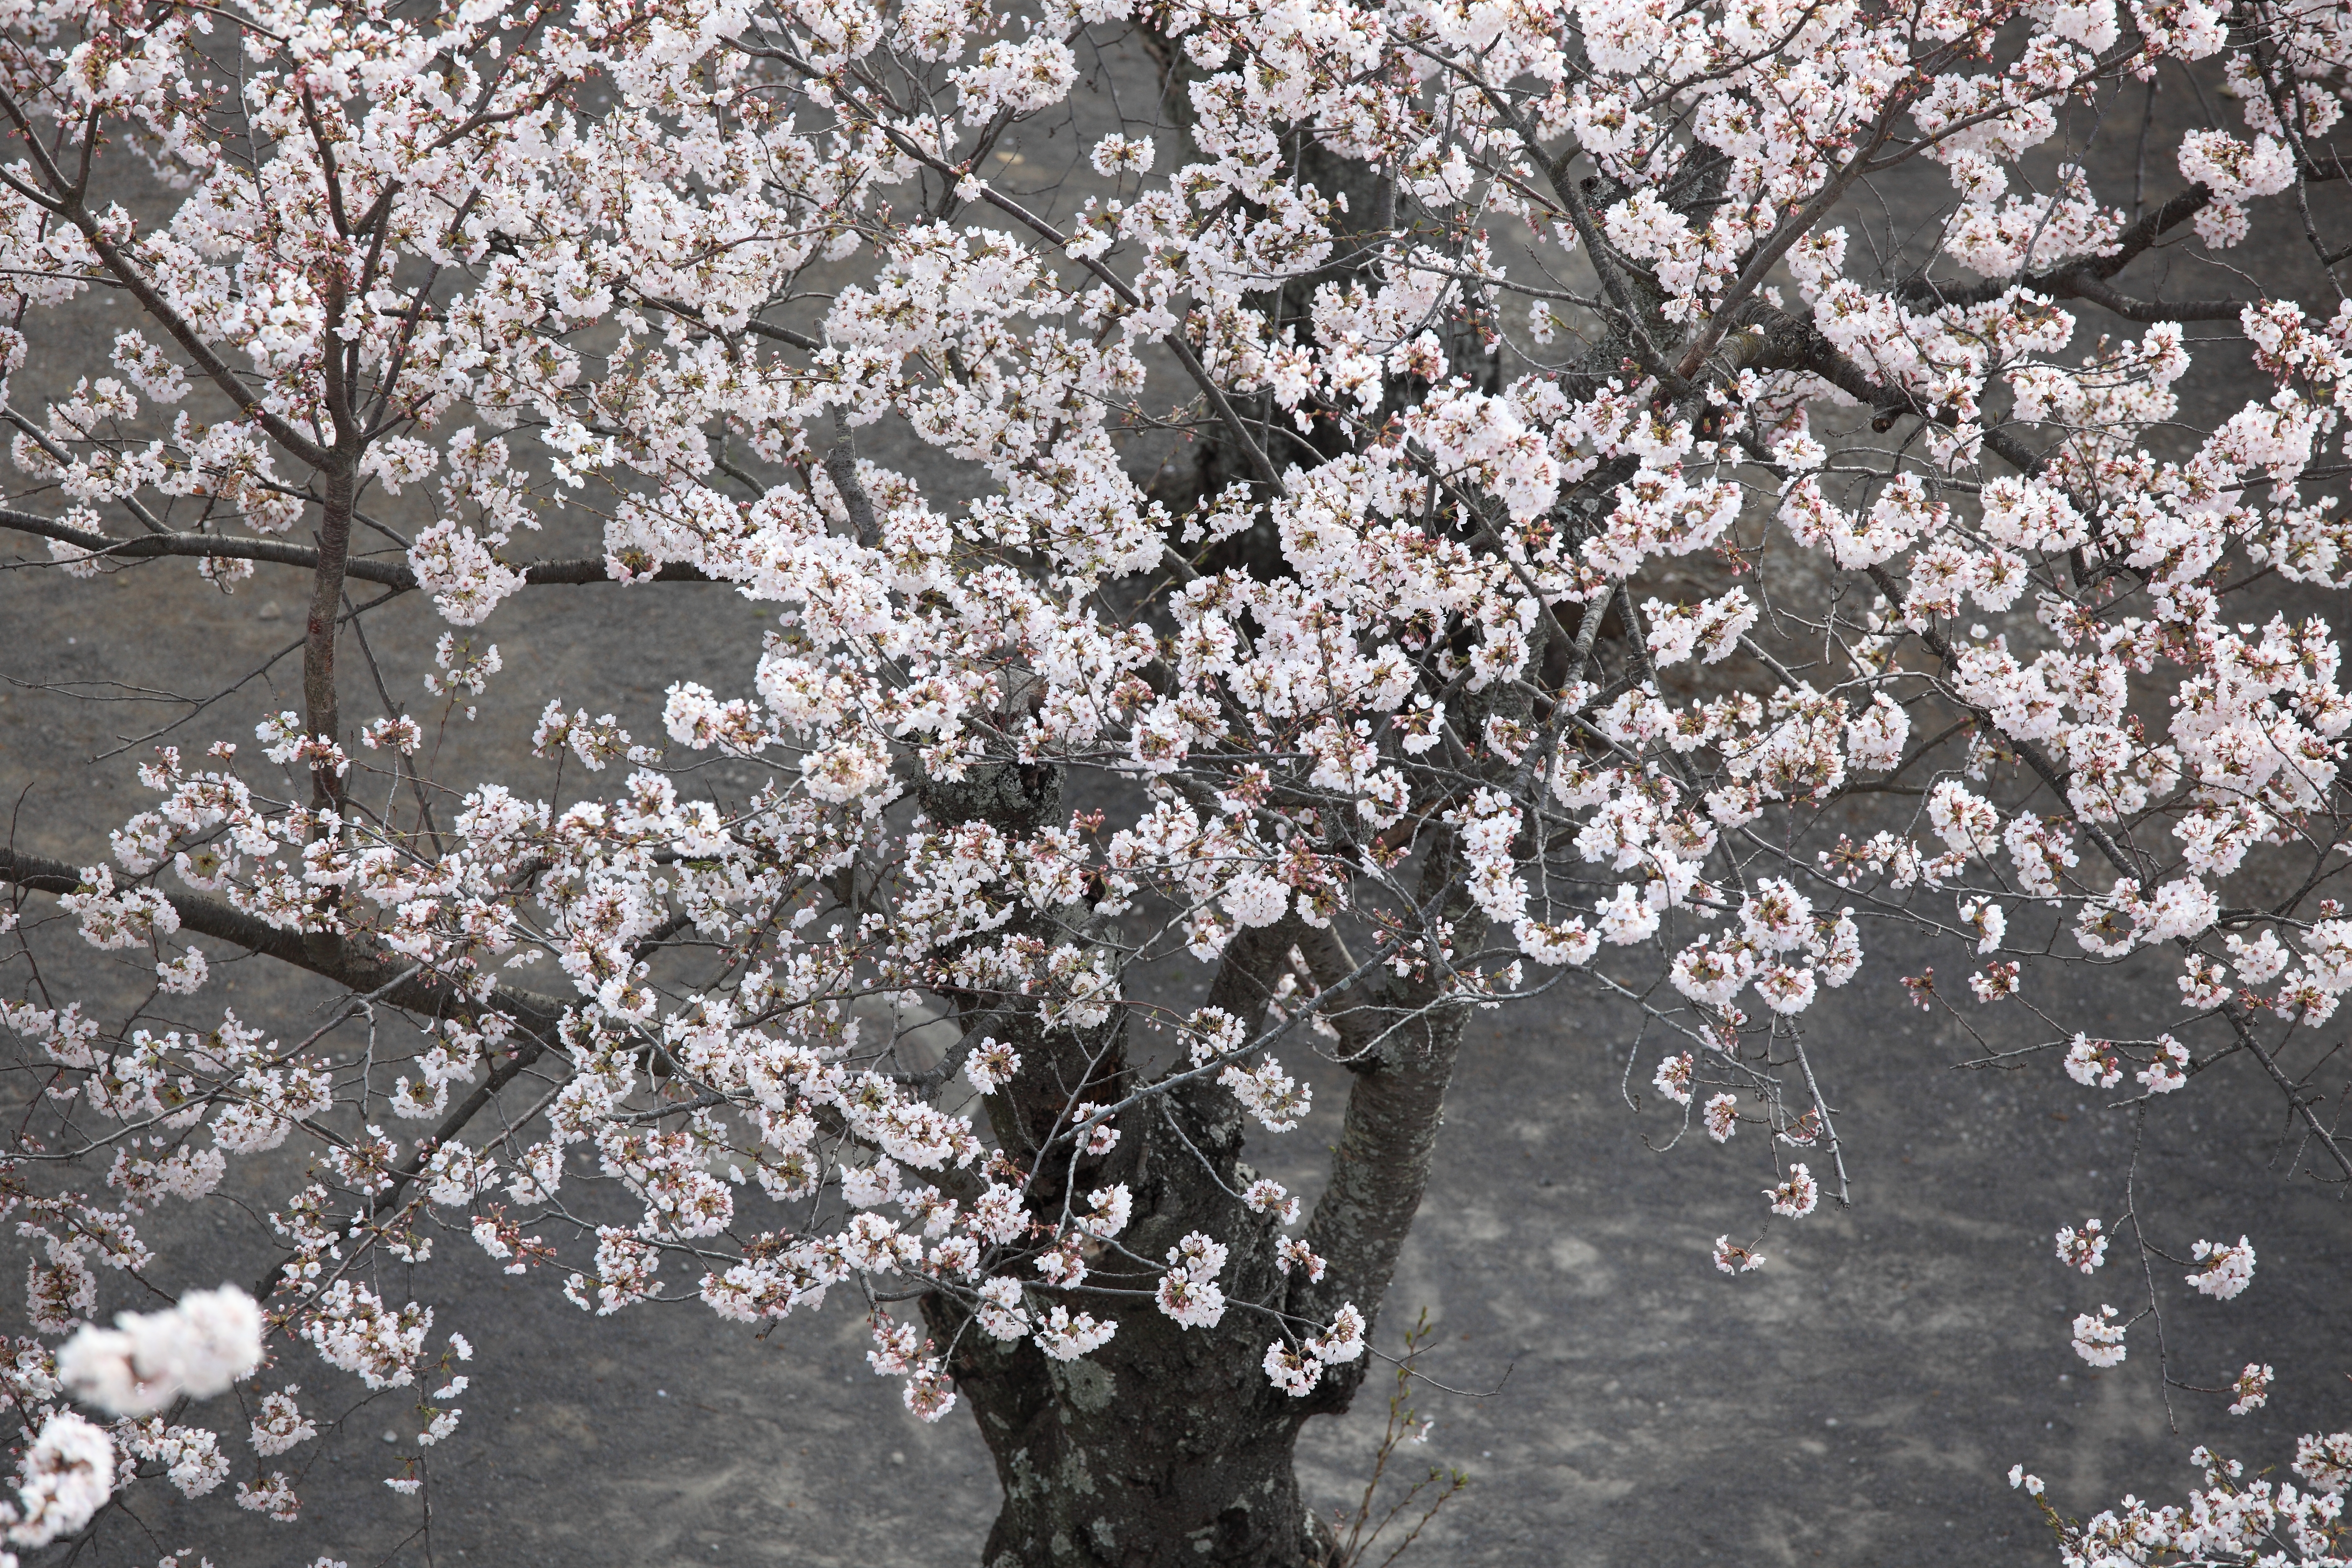
tree, branch, blossom, plant, flower, frost, spring, high, produce, park, botany, flora, cherry blossom, shrub, 5d, sakura, hires, markii, cherry, hi, res, resolution, chiba, kisarazu, ohdayamakouen